Samuel Goodall

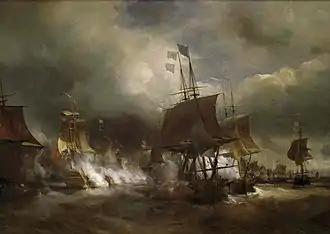
"Combat d'Ouessant juillet 1778", by Jean Antoine Théodore de Gudin. A depiction of Keppel's action off Ushant on 27 July 1778.

The outbreak of the American War of Independence offered further opportunities for employment as the navy built and activated ships. Goodall took command of the 64-gun in February 1778, and joined the fleet under Augustus Keppel in time to fight at the Battle of Ushant on 27 July. "Defiance" was heavily engaged in the fighting, losing eight men killed and seventeen wounded from her crew. She then joined the squadron under Molyneux Shuldham in December that year. In 1779 Goodall was appointed to the 74-gun , which he would command for the next four years.